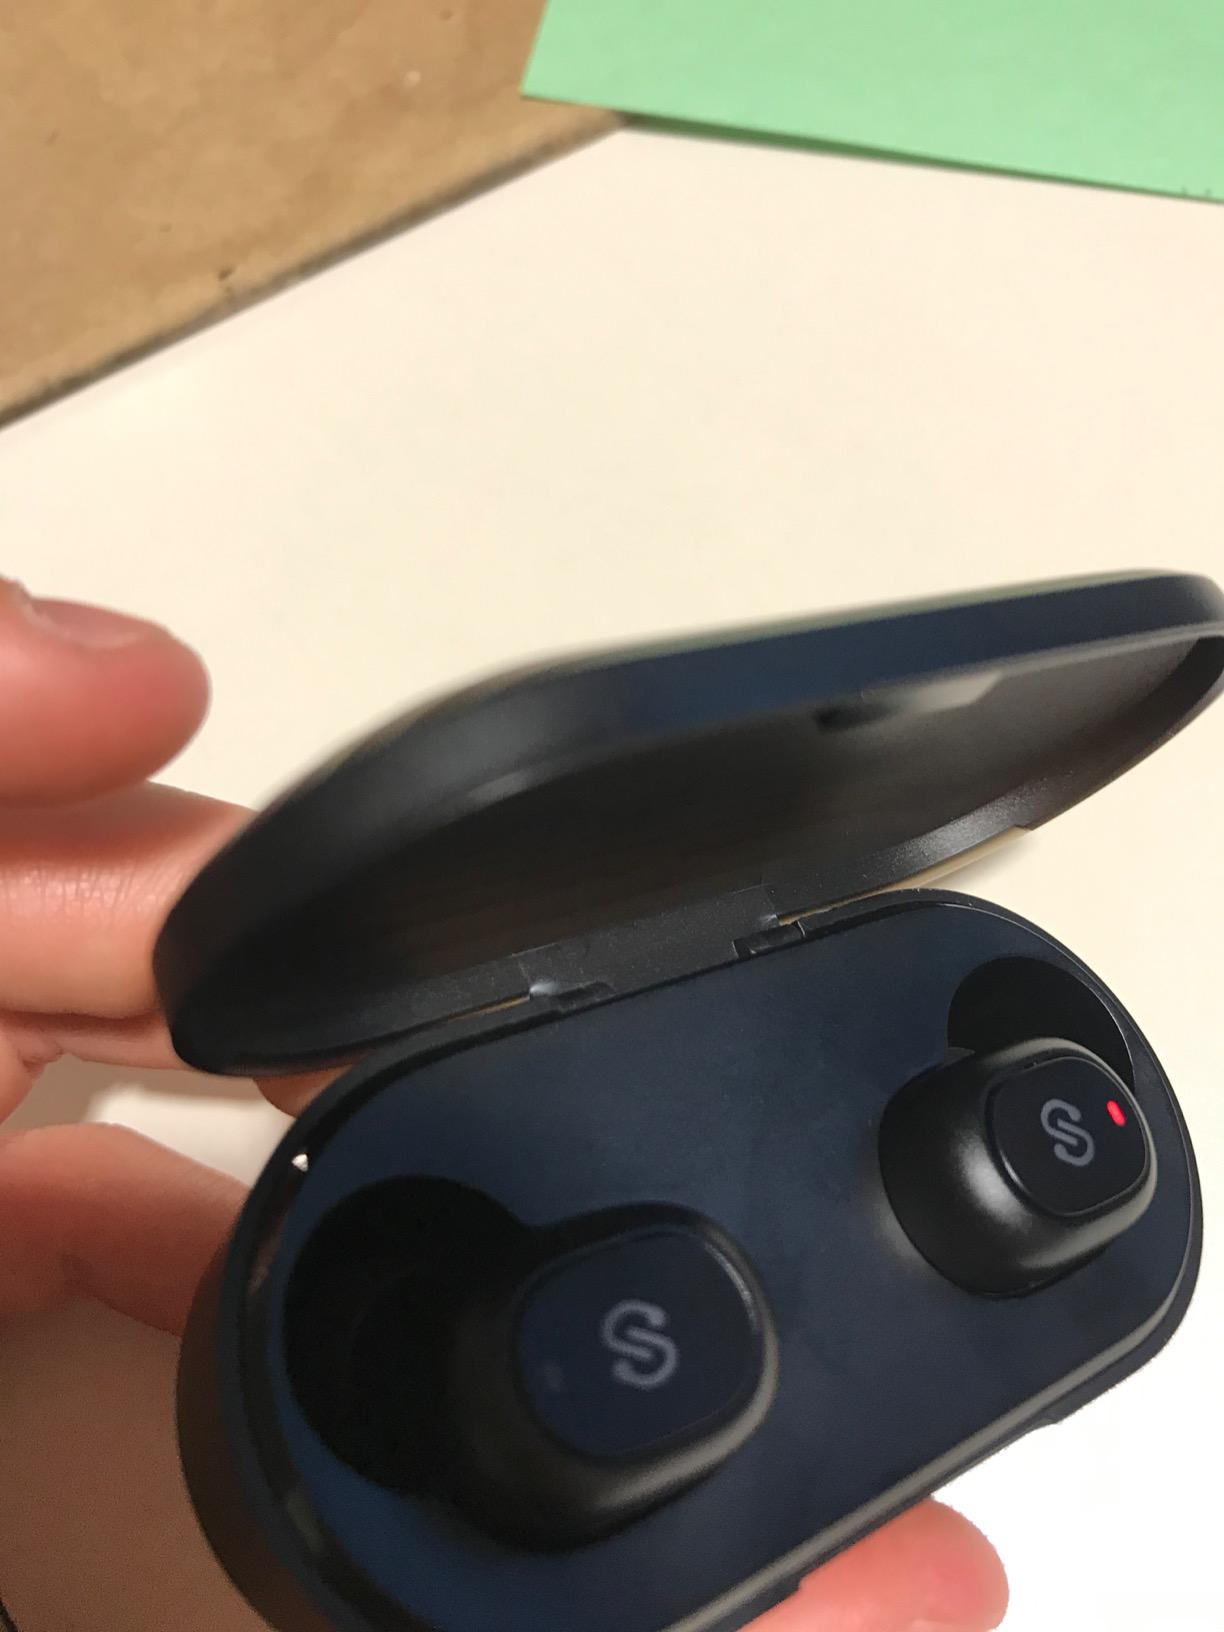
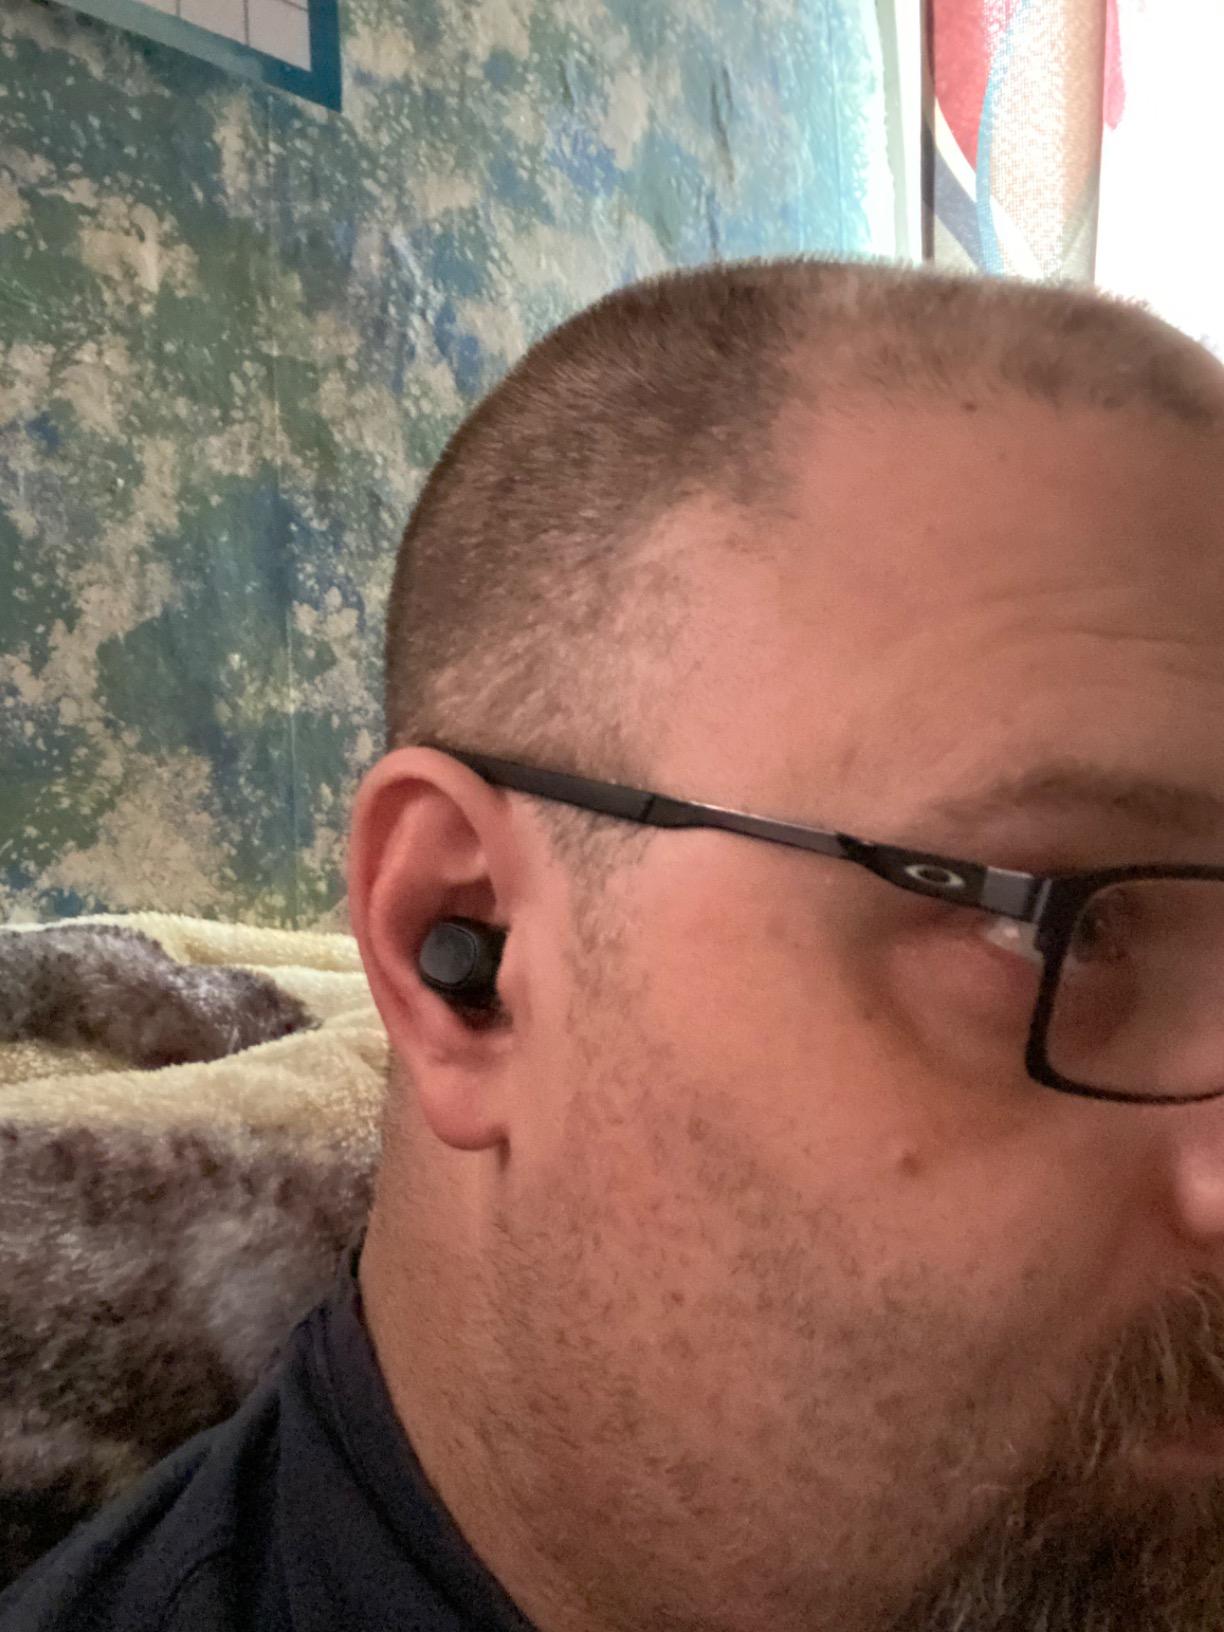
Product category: earbuds
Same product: yes